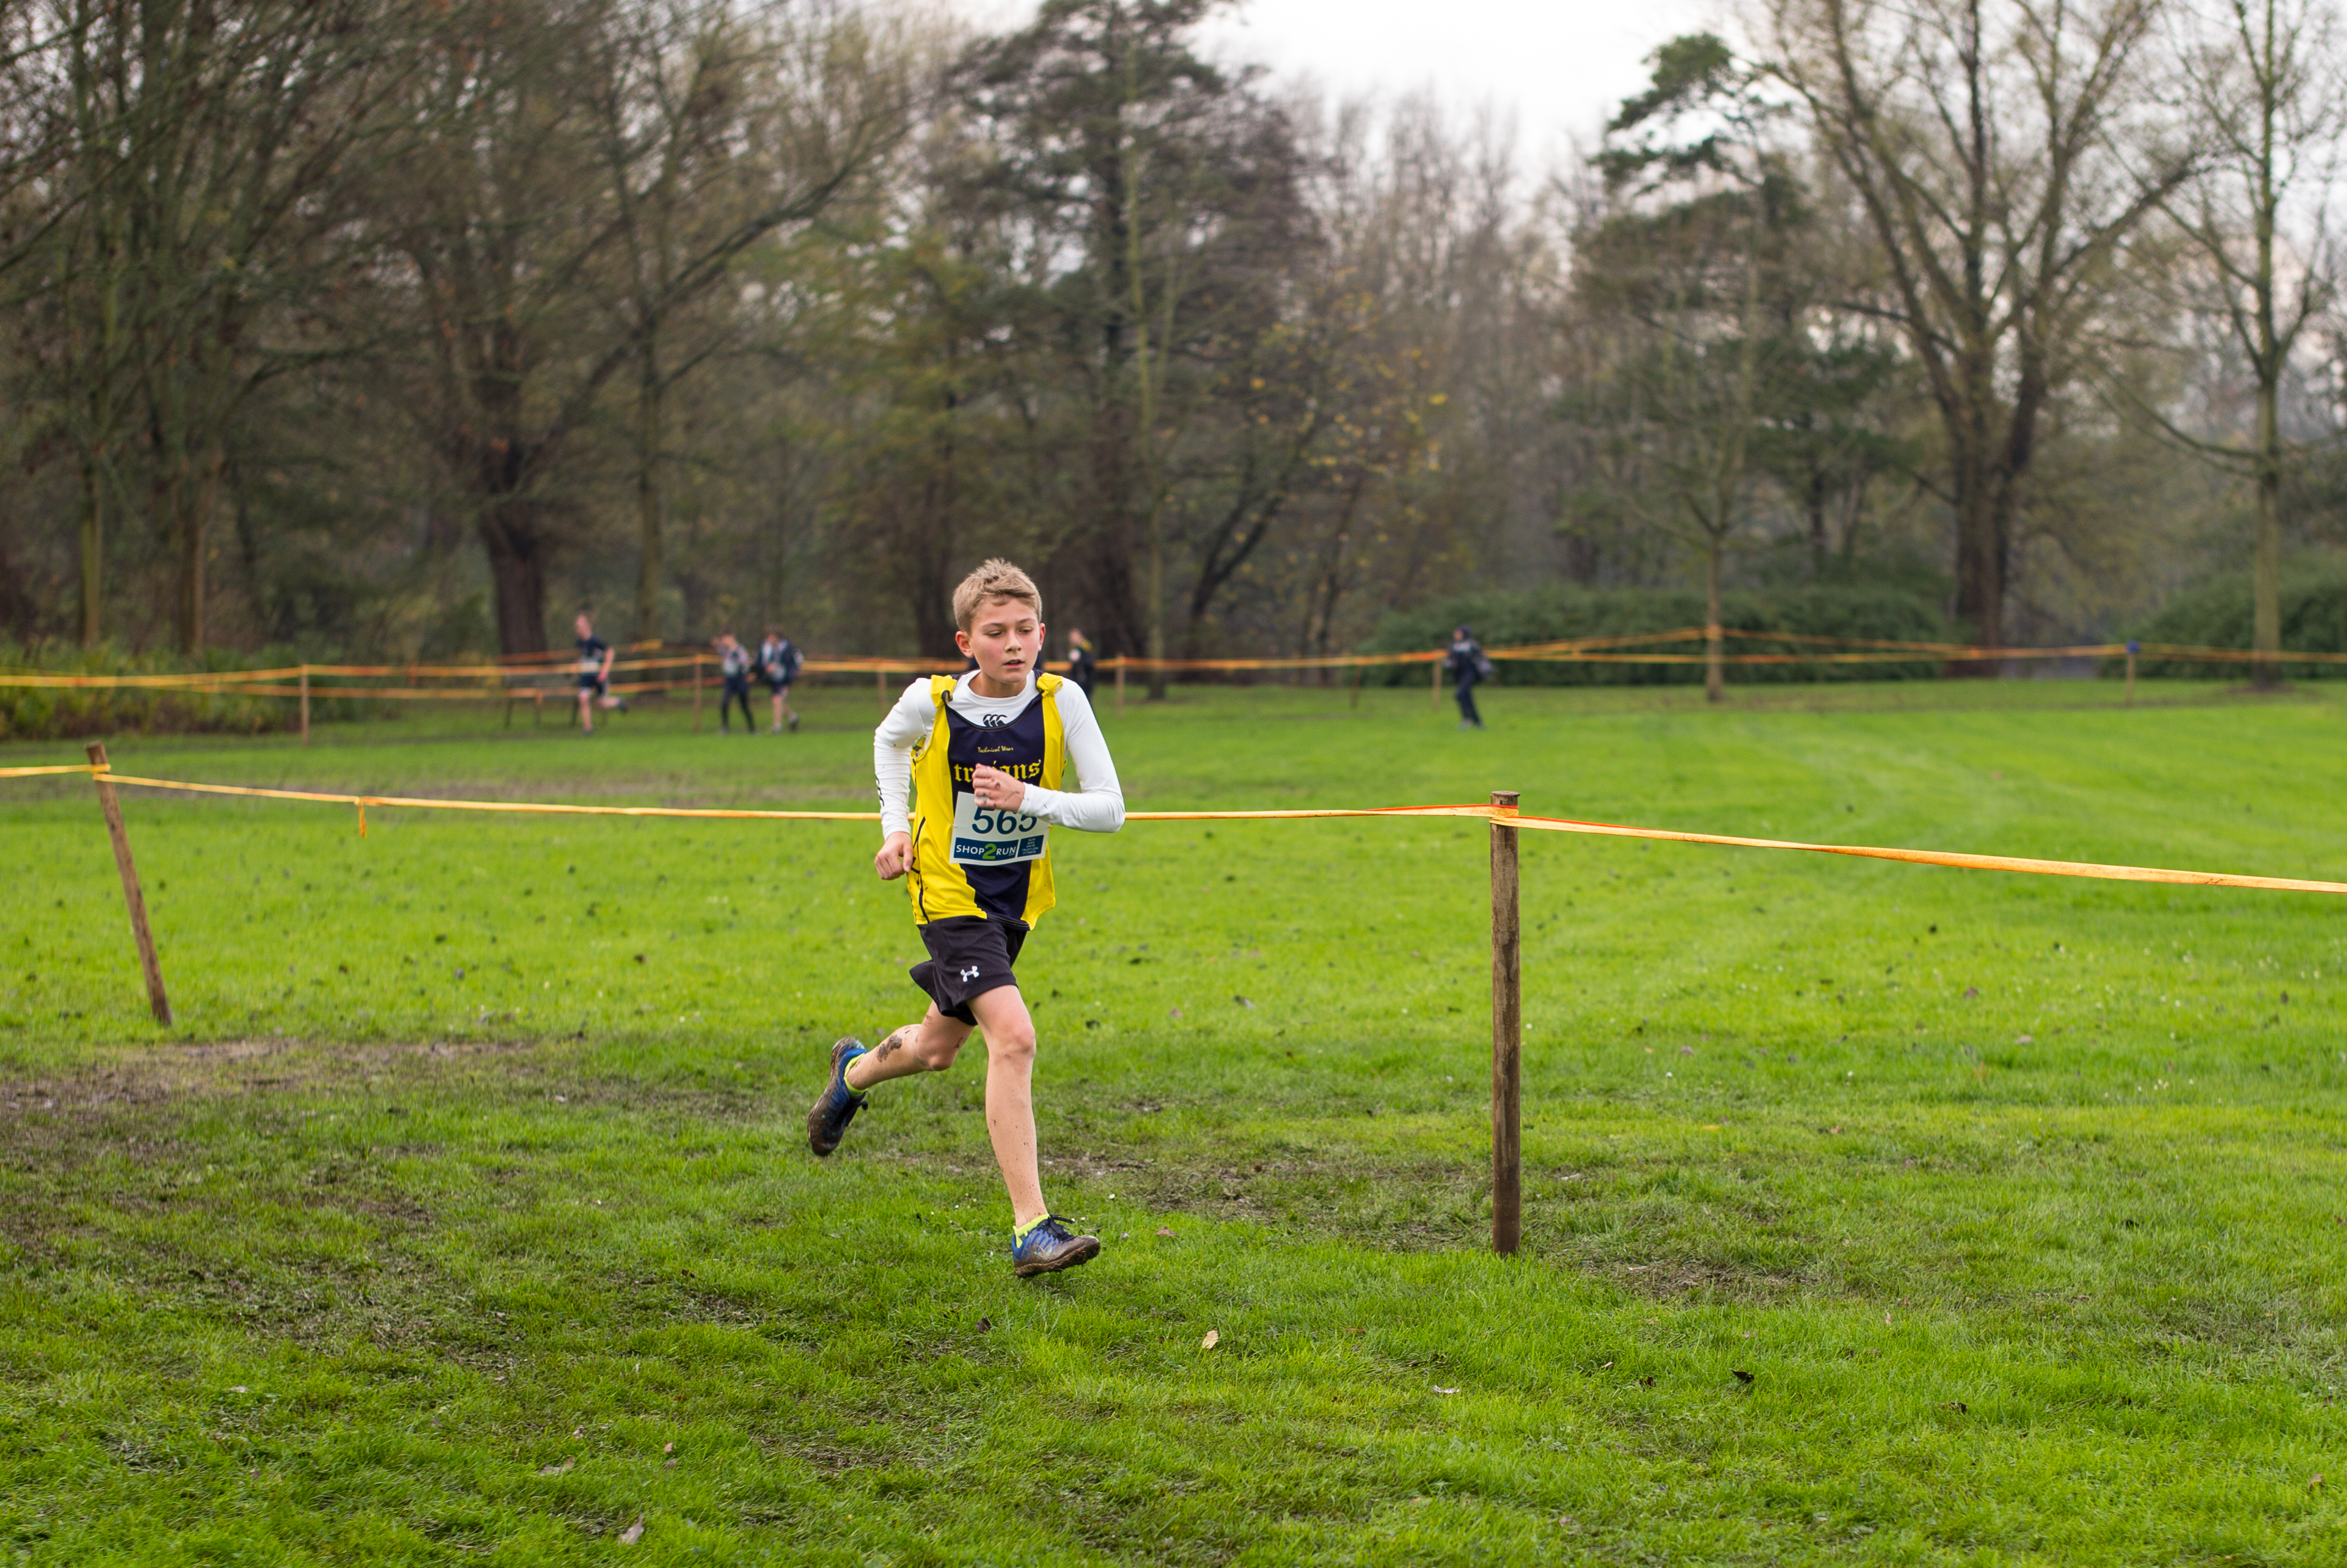
grass, lawn, running, race, sports, athletics, physical exercise, human action, endurance sports, duathlon